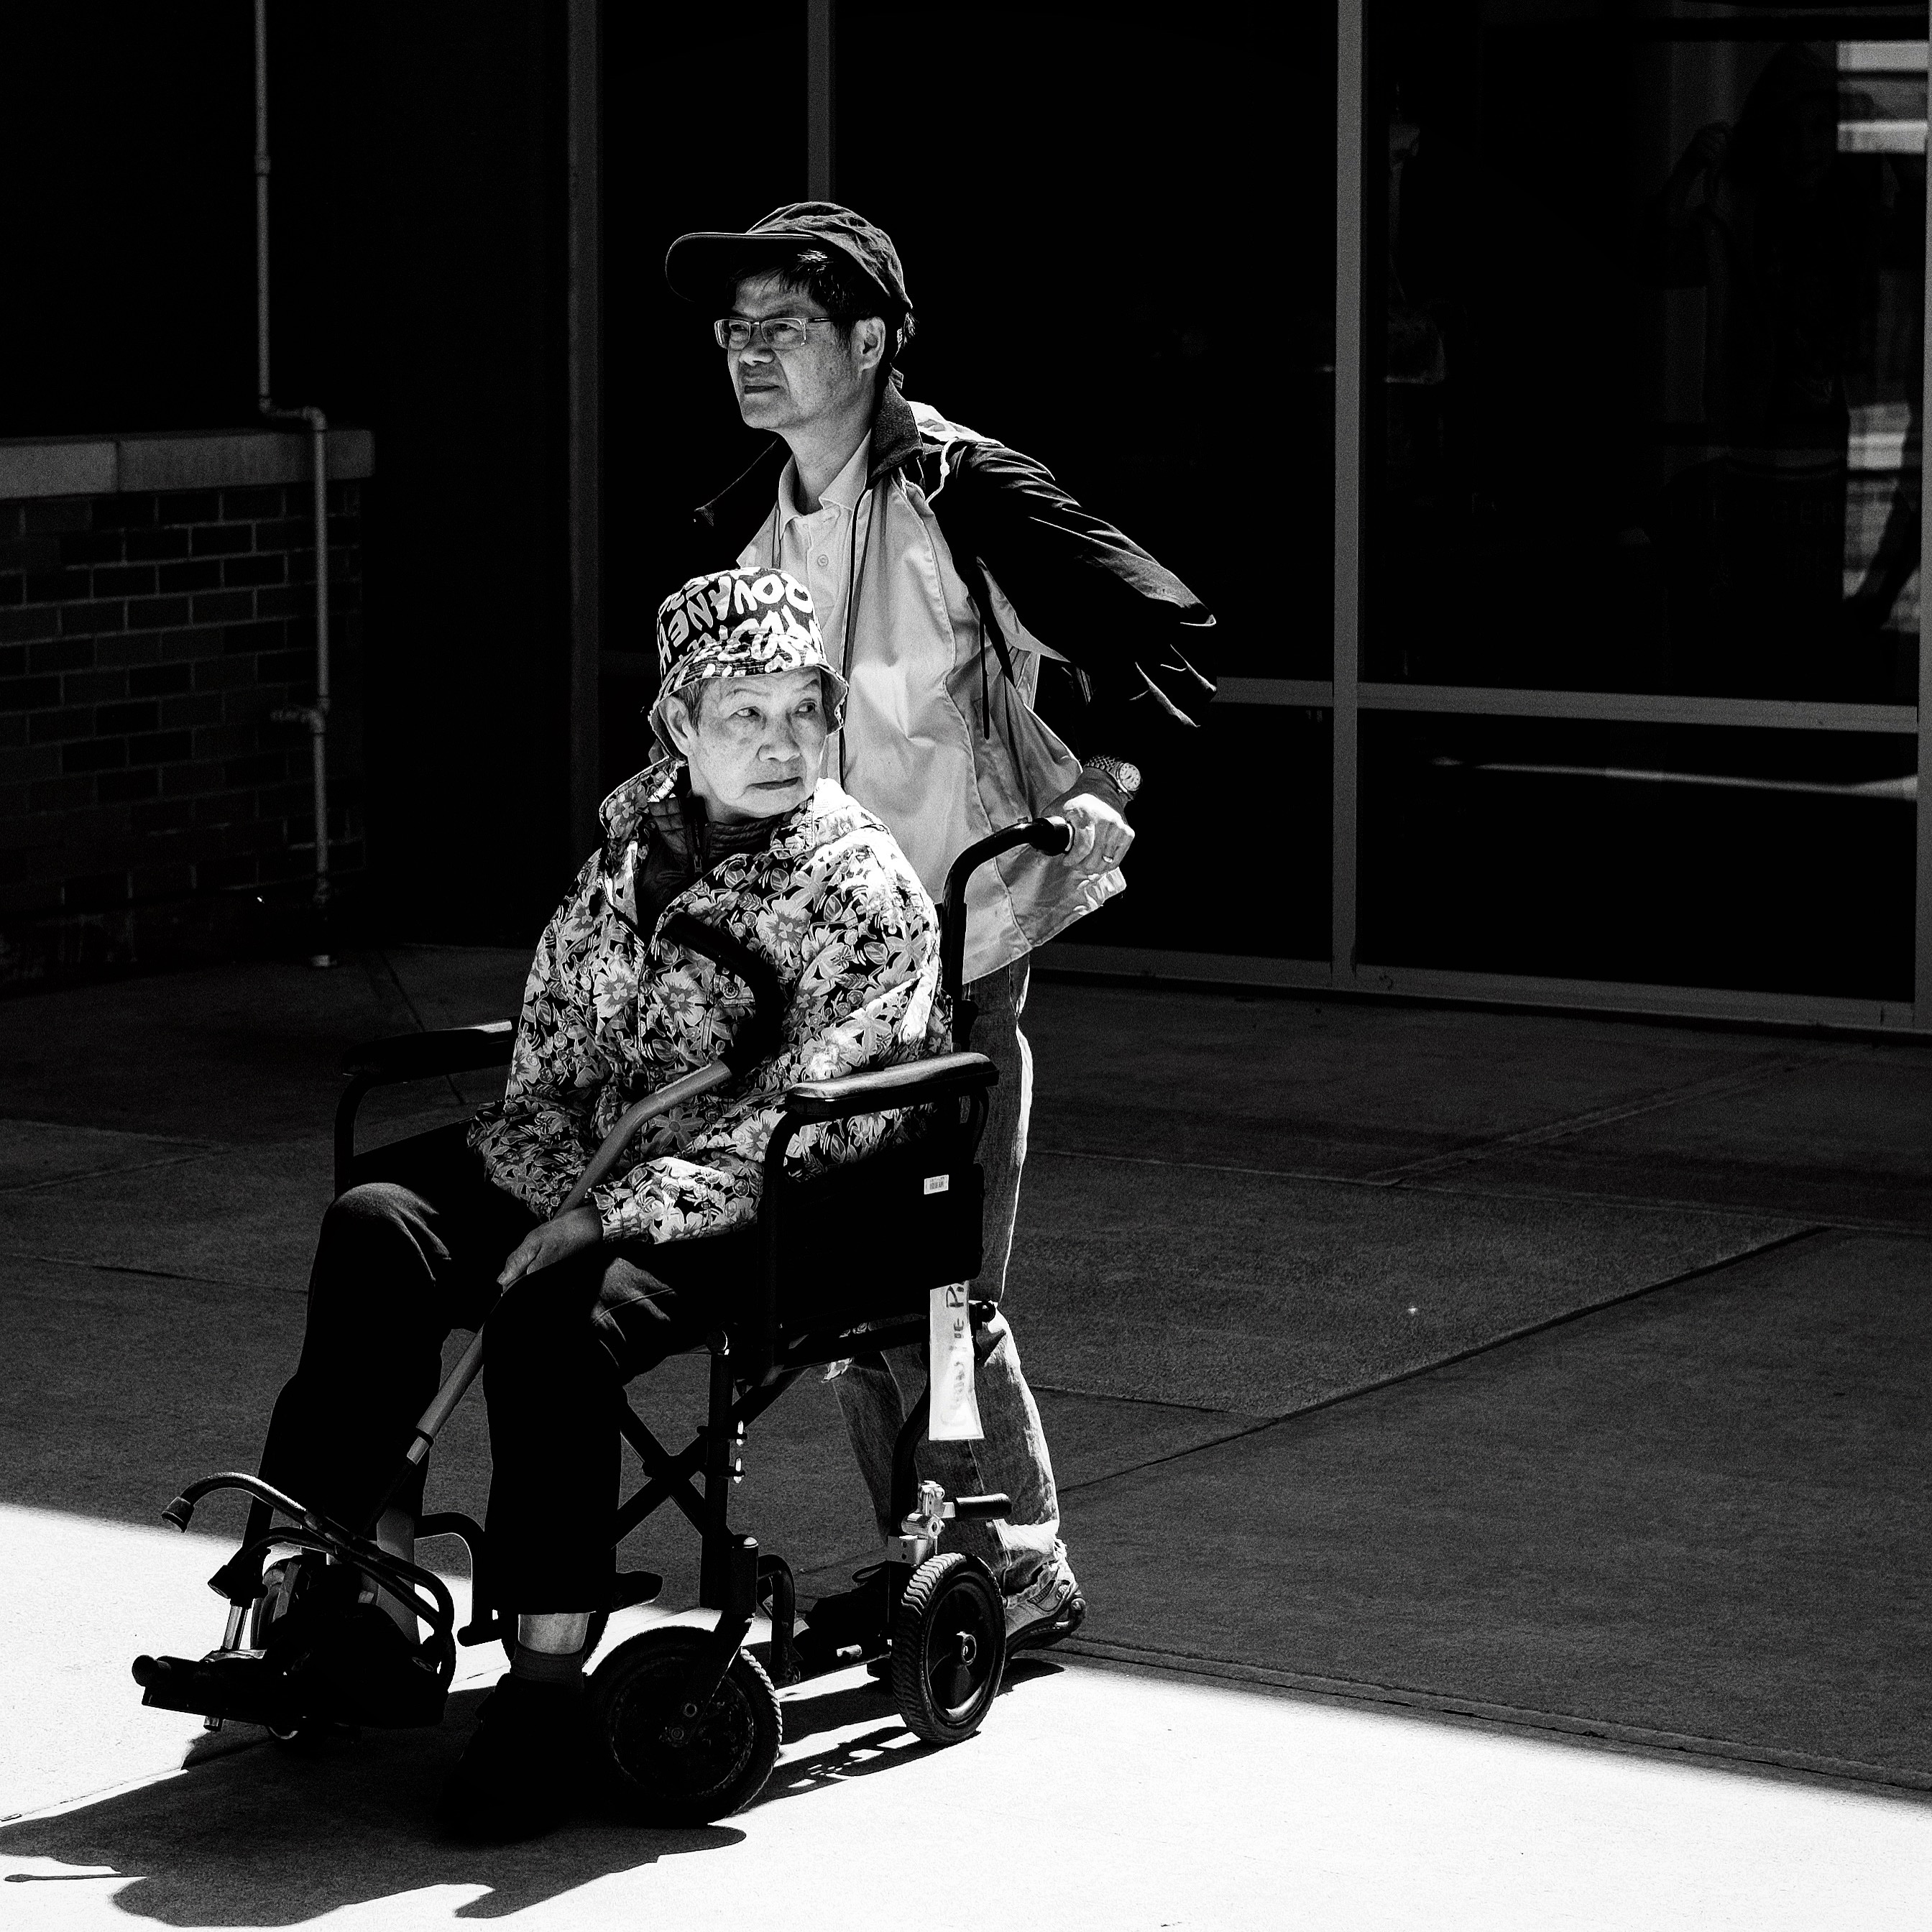
black and white, white, dance, fashion, clothing, black, monochrome, performance art, photograph, costume, entertainment, performing arts, monochrome photography, human positions